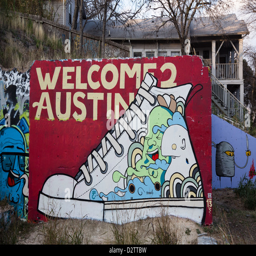
welcome to mural by person , the graffiti artist known